Pig-faced women

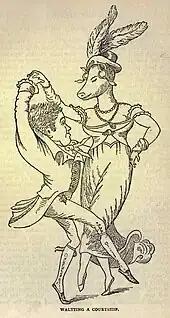
A short, elegantly dressed man dances with a much taller woman with a pig's head

It was also reported that William Elliot, a young baronet, called to visit a "great lady" at the house in Grosvenor Square in which the Pig-faced Lady was believed to be staying. Taken into the drawing room, he was confronted by a fashionably dressed woman with the face of a pig. Elliot "could not refrain from uttering a shout of horror, and rushed to the door in a manner the reverse of polite". The Pig-faced Lady rushed at Elliot as he left and bit him on the back of the neck; it was claimed that he was badly injured in the attack, requiring treatment by "Hawkins, the surgeon, in St Audley Street". A popular print entitled "Beware the pig-sty!" depicted the supposed attack on Elliot.